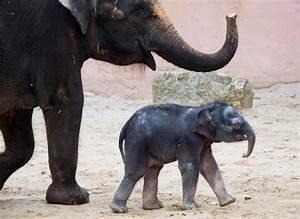
elephant